Mesi, Naxos

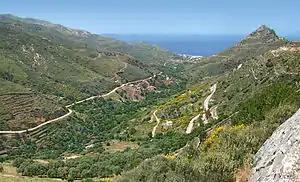
Landscape around Mesi

Mesi is a mountain village on the island Naxos, Greece. It is part of the municipal unit Drymalia.